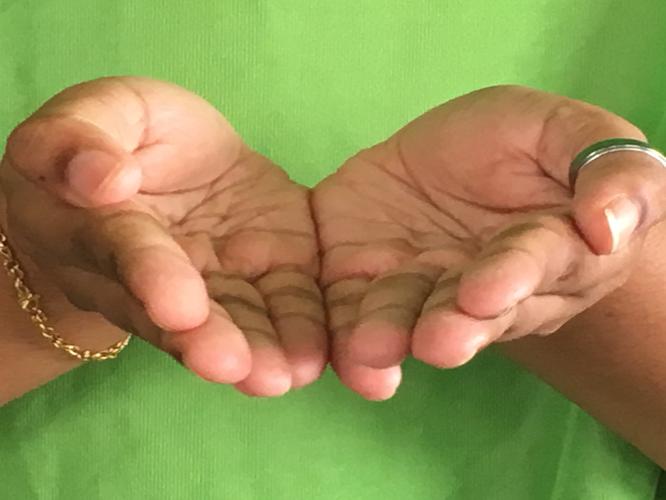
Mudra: Pushpaputa
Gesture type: double_hand